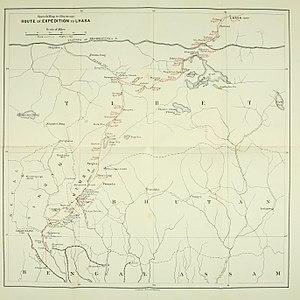
L'expédition militaire britannique au Tibet de 1903-1904 est une invasion du Tibet par un contingent de l'Armée des Indes britanniques, dont la mission était d'établir des relations diplomatiques et commerciales entre le Raj britannique et le Tibet, et de devancer des supposées actions russes.